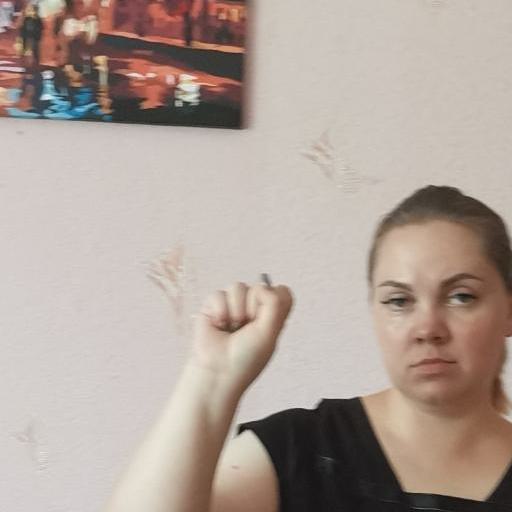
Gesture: fist